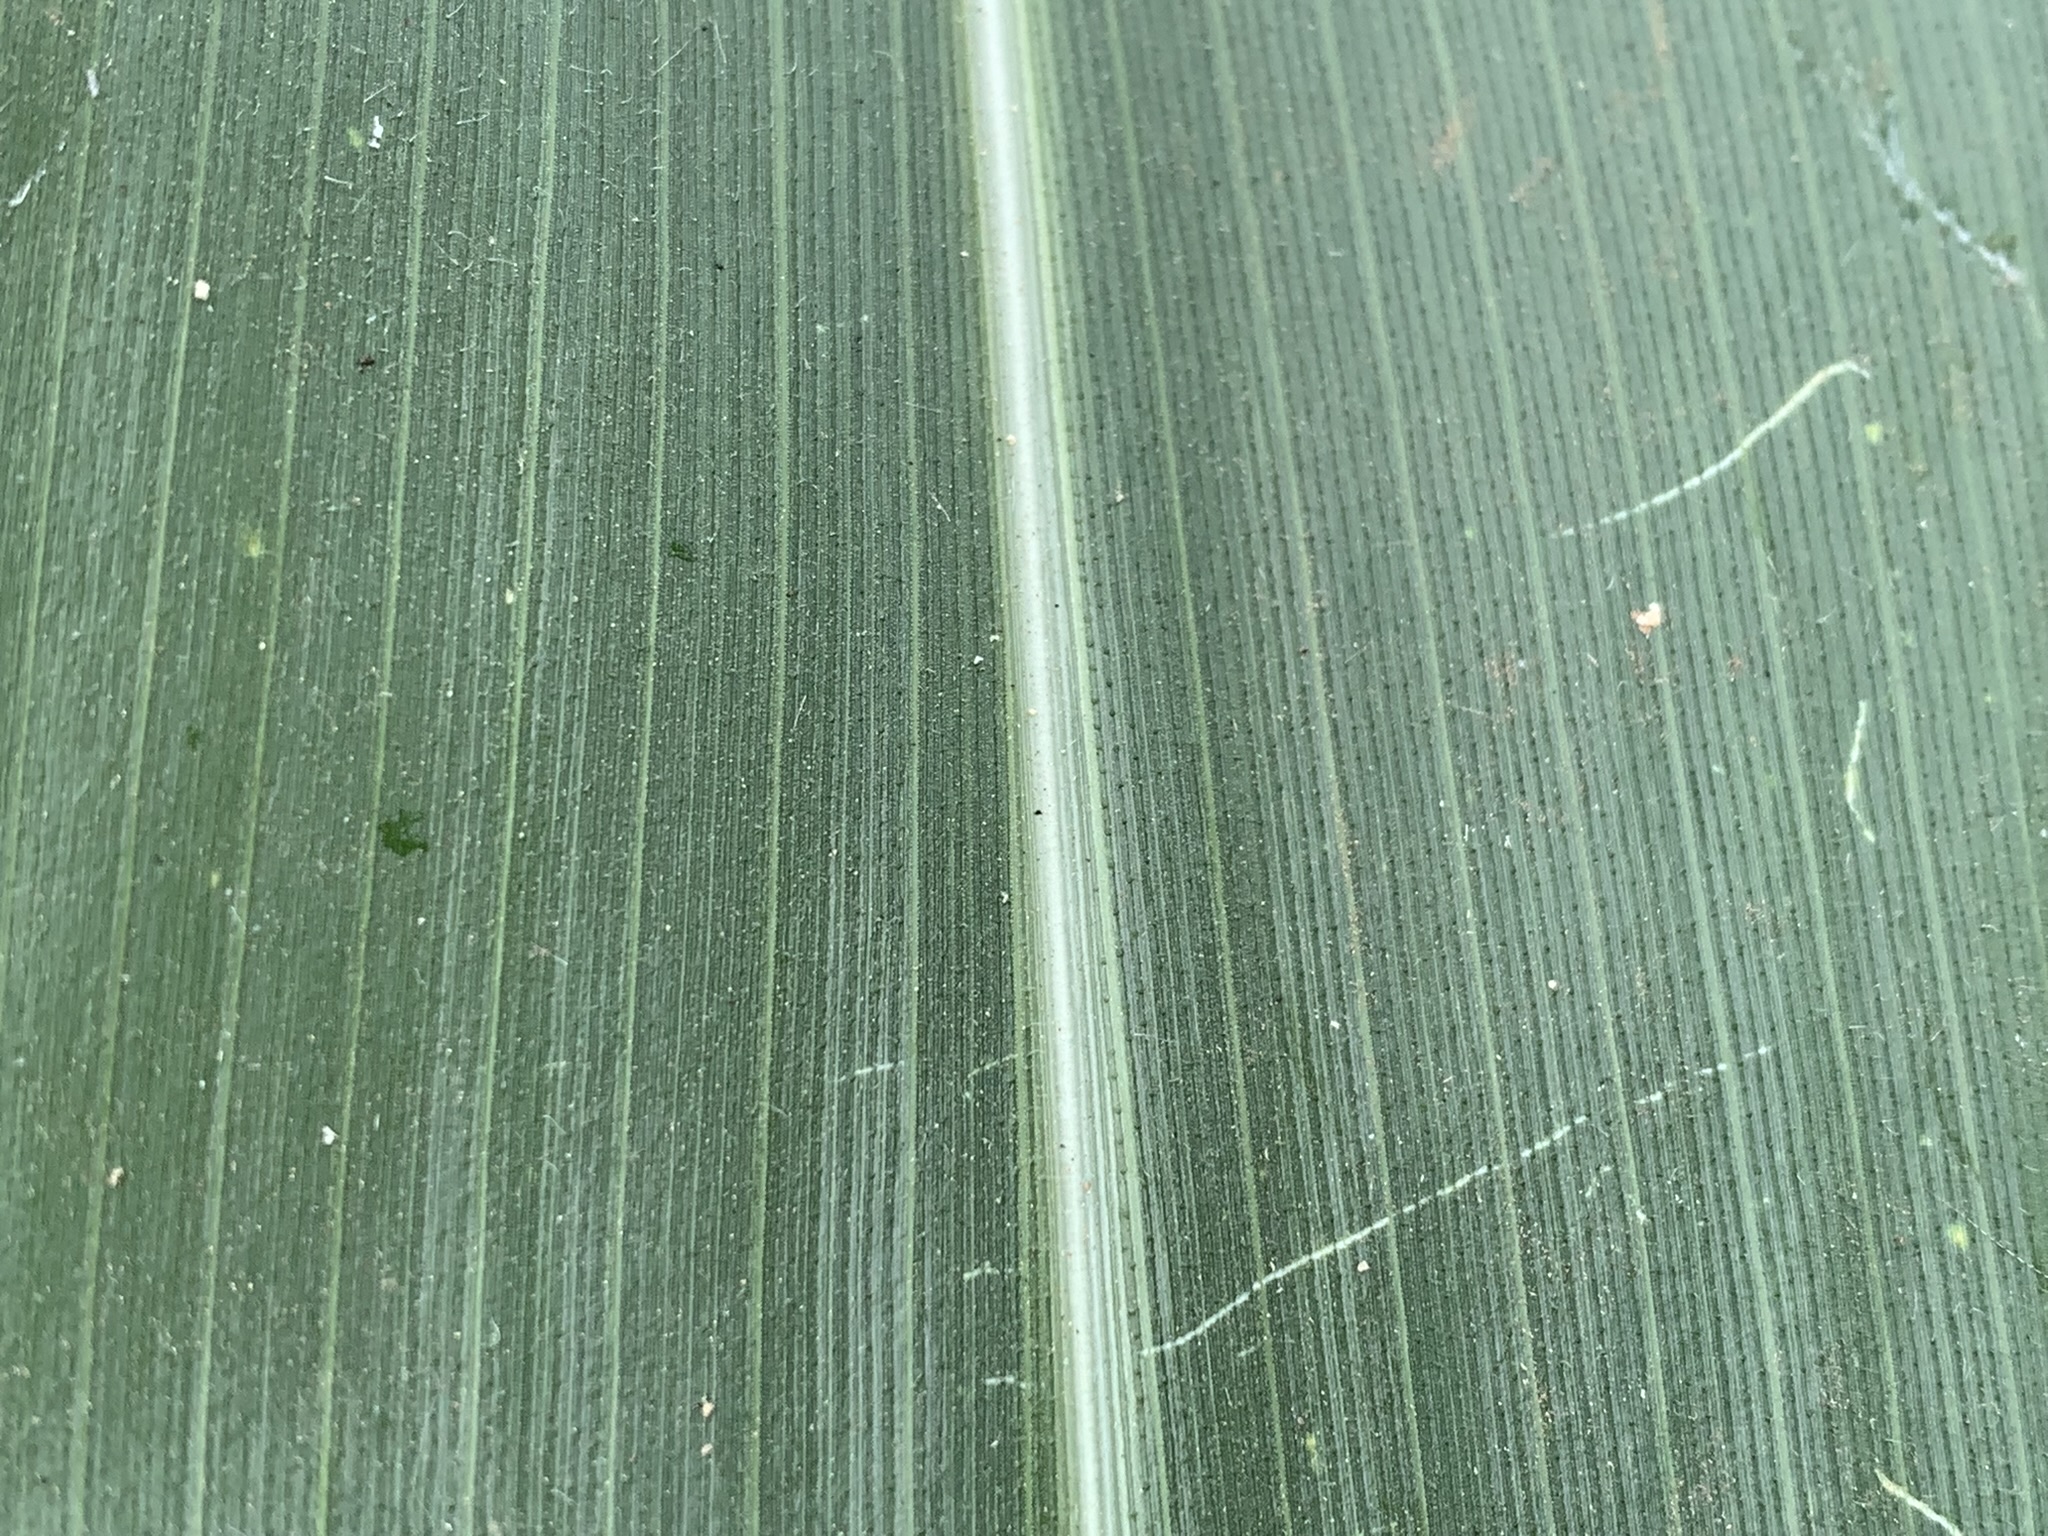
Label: Healthy